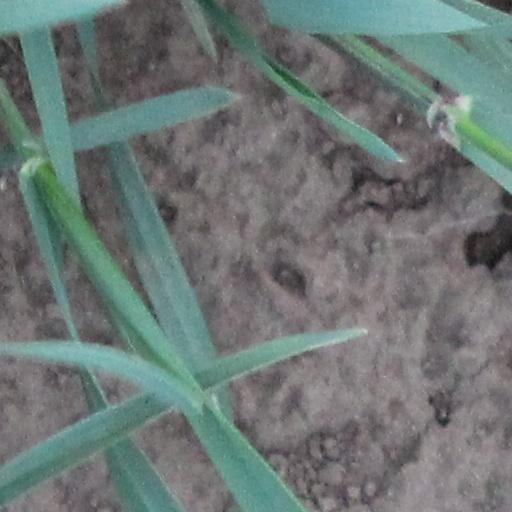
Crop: wheat